Wheaton, Illinois

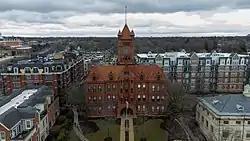
The Old DuPage County Courthouse (2022)

In 1857, the Illinois state legislature authorized an election to be held to decide the question of whether the DuPage county seat should remain in Naperville or be moved to the more centrally located Wheaton, which was on the Galena and Chicago Union Railroad. Naperville won the election by a vote of 1,542 to 762. Hostility between the two towns continued for the next decade and another election was held in 1867, in which Wheaton narrowly won by a vote of 1,686 to 1,635. At a cost of $20,000, the City of Wheaton quickly built a courthouse to house a courtroom, county offices, and a county jail. The building was dedicated on July 4, 1868.